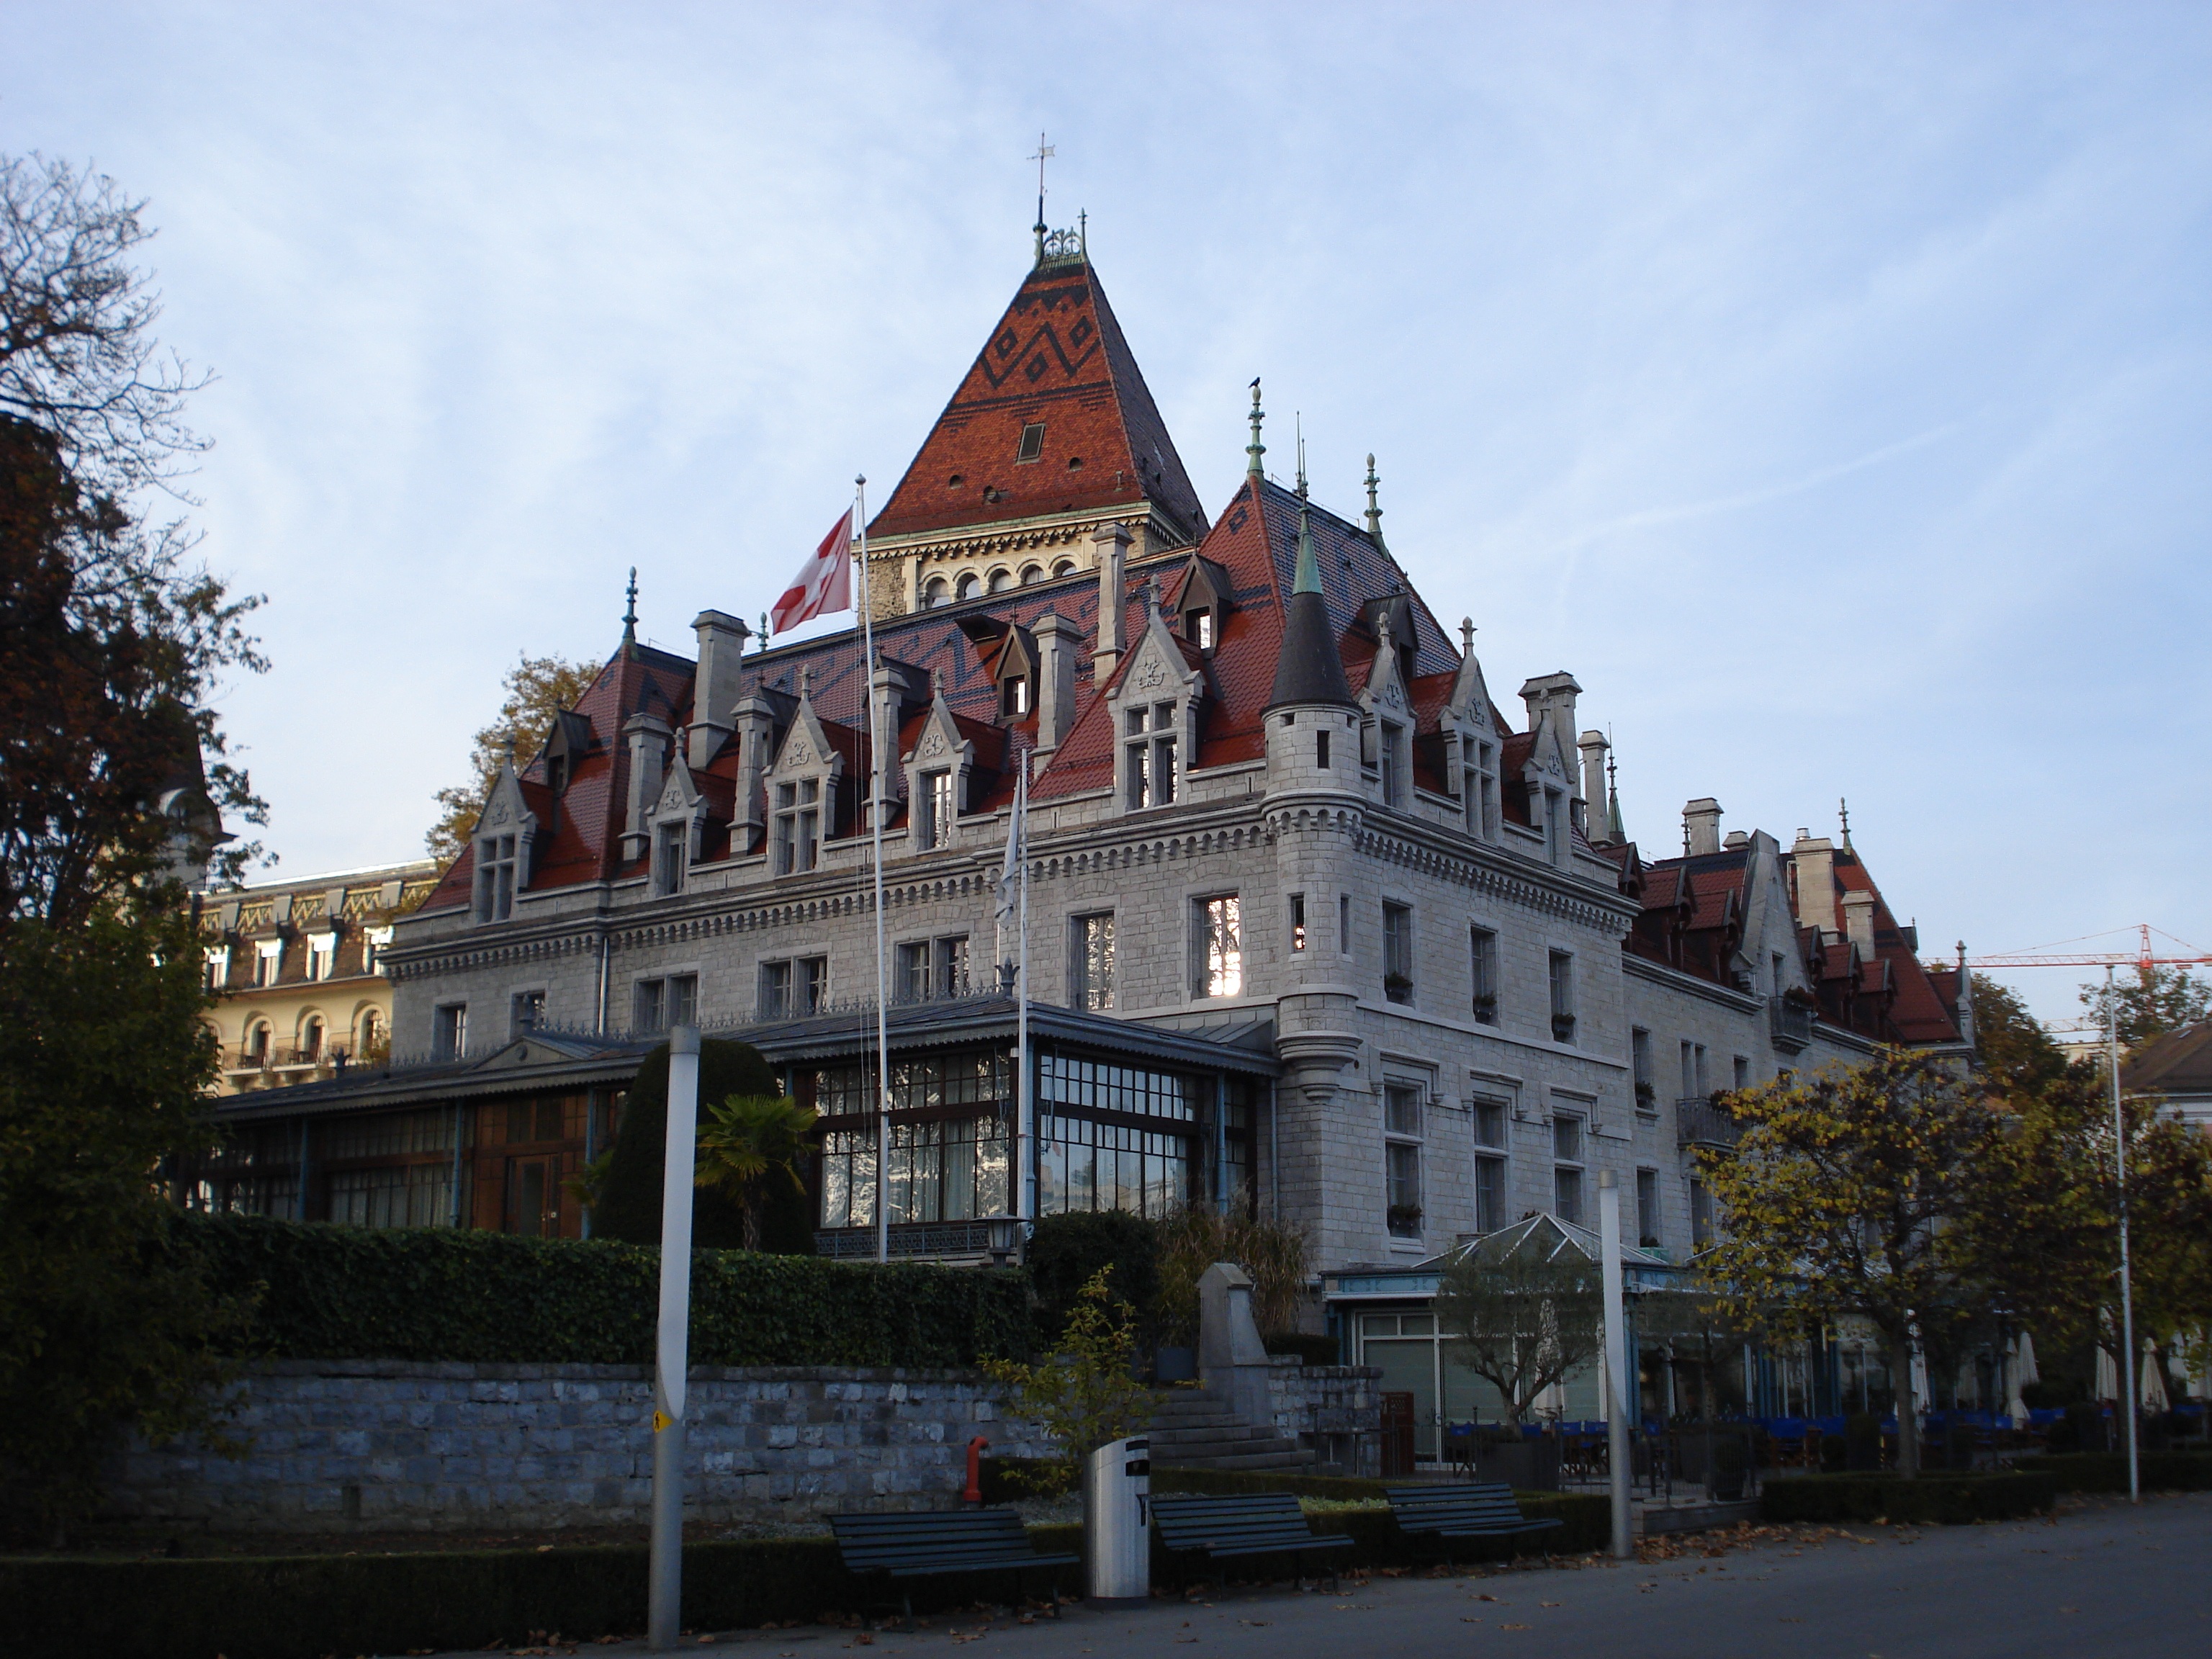
architecture, house, town, building, chateau, palace, cityscape, castle, landmark, facade, tourism, waterway, switzerland, town square, estate, lausanne, neighbourhood, ouchy